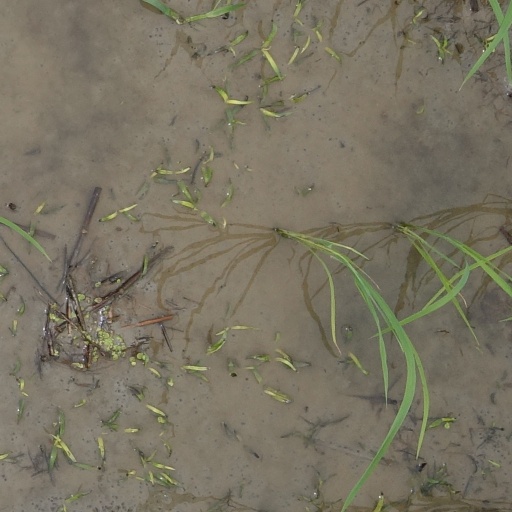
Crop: rice